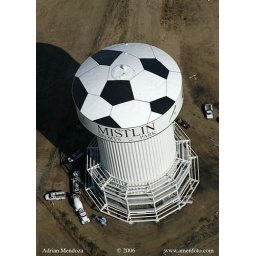
Aerial photo of a soccer ball painted on the top of a water tower in the Mistlin Sports Park in Ripon, CA.